Bramham Horse Trials

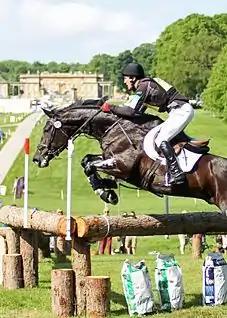
Rider at the 2014 Bramham Horse Trials

Bramham International Horse Trials is one of the Europe's leading three-day events, taking place every June at Bramham Park, near Wetherby in West Yorkshire. The event attracts around 60,000 spectators over four days of competition.